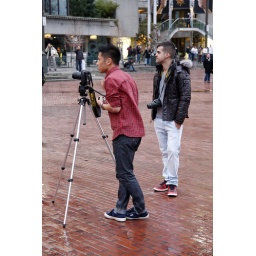
I'm sure they moved by 6:00, which is when the clock tower strikes and the swinging begins.